Bernard S. Baker

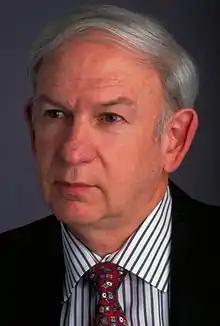
Bernard S. Baker

Bernard S. Baker (June 26, 1936 – June 21, 2004) is an American electrochemist who was a pioneer in the field of electrochemistry. He was a founder and served as president, chief executive officer and chairman of Energy Research Corporation (now called FuelCell Energy, Inc., in Danbury, Connecticut), developer and manufacturer of direct fuel cells (MCFC) used to generate electric power. Power plants based on his concepts are providing electricity in distributed generation locations throughout the world.